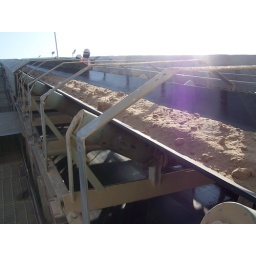
Feed material for the 1200 ton per hour Sahara sand washing plant in Doha, Qatar